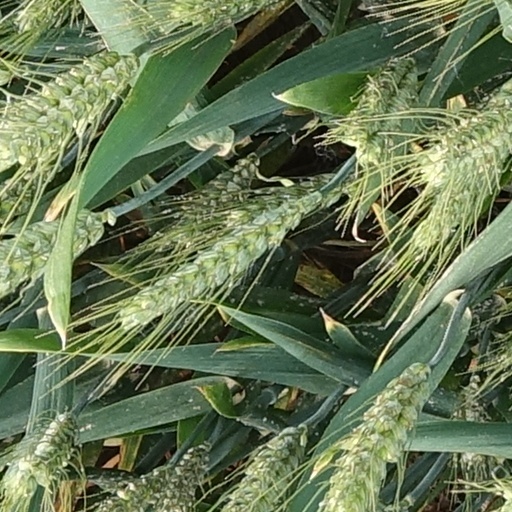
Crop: wheat